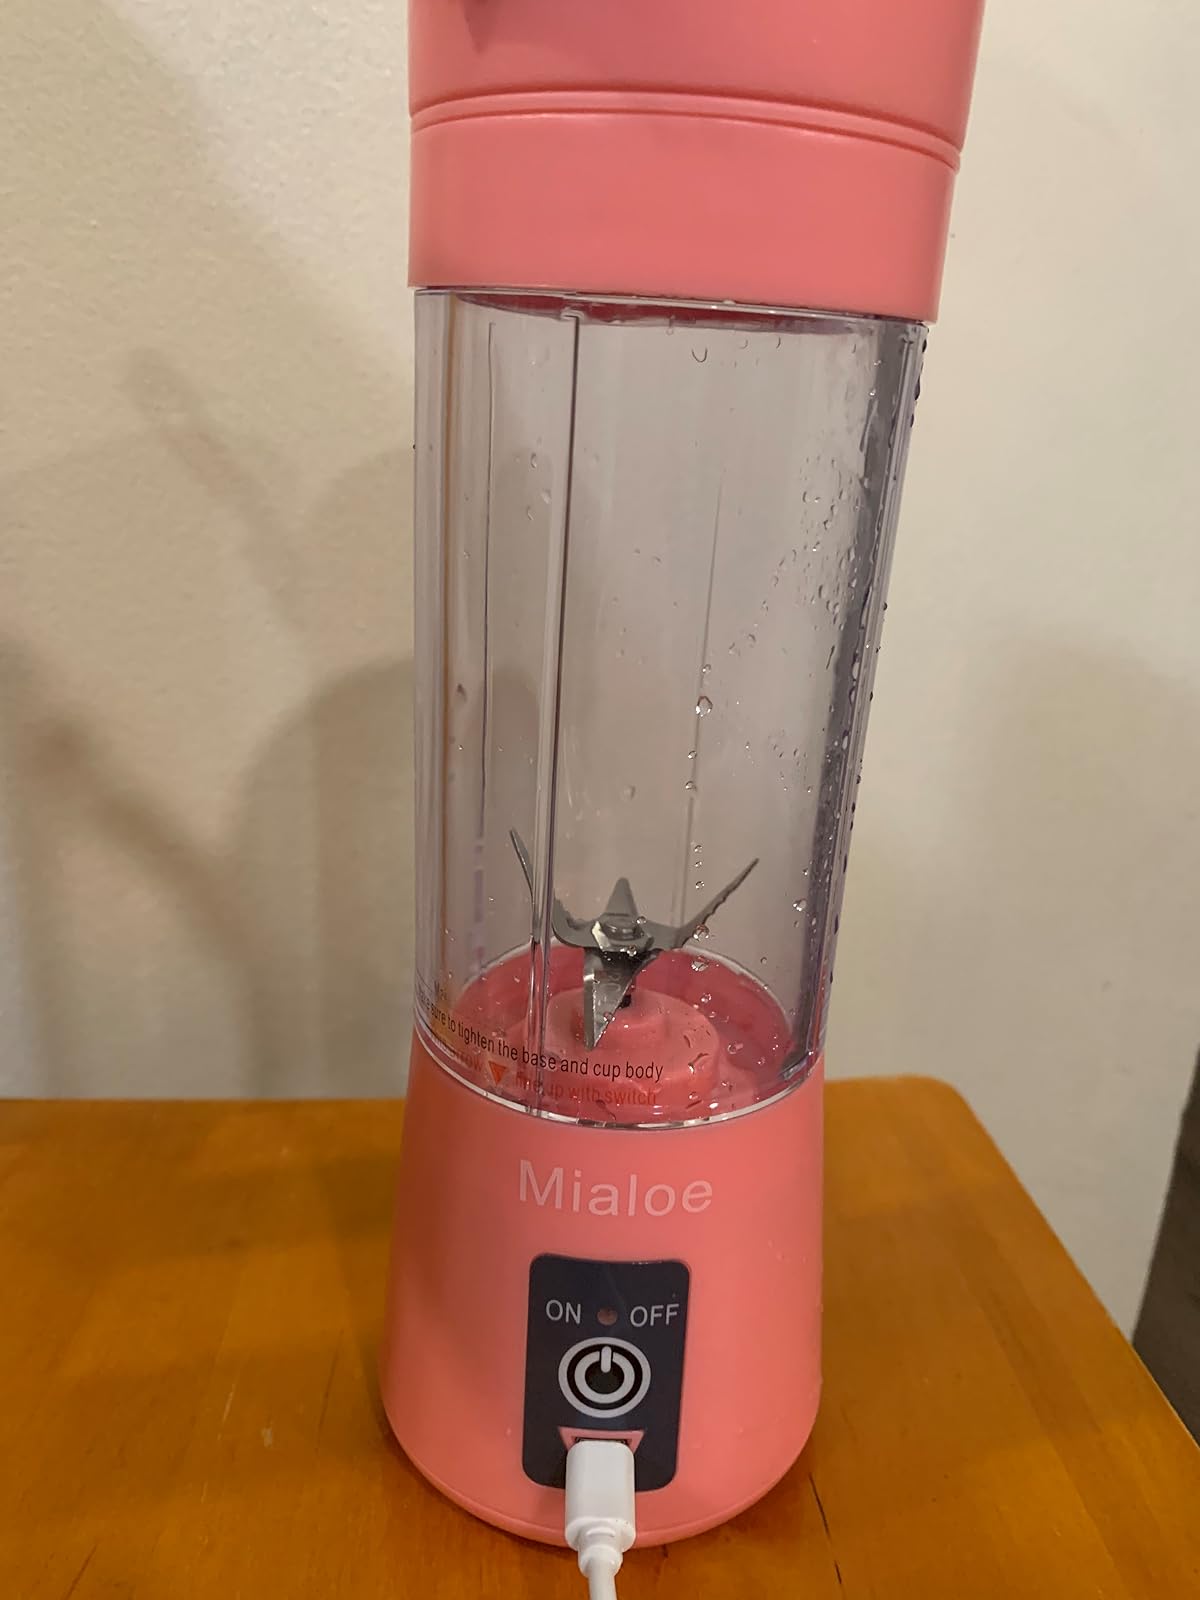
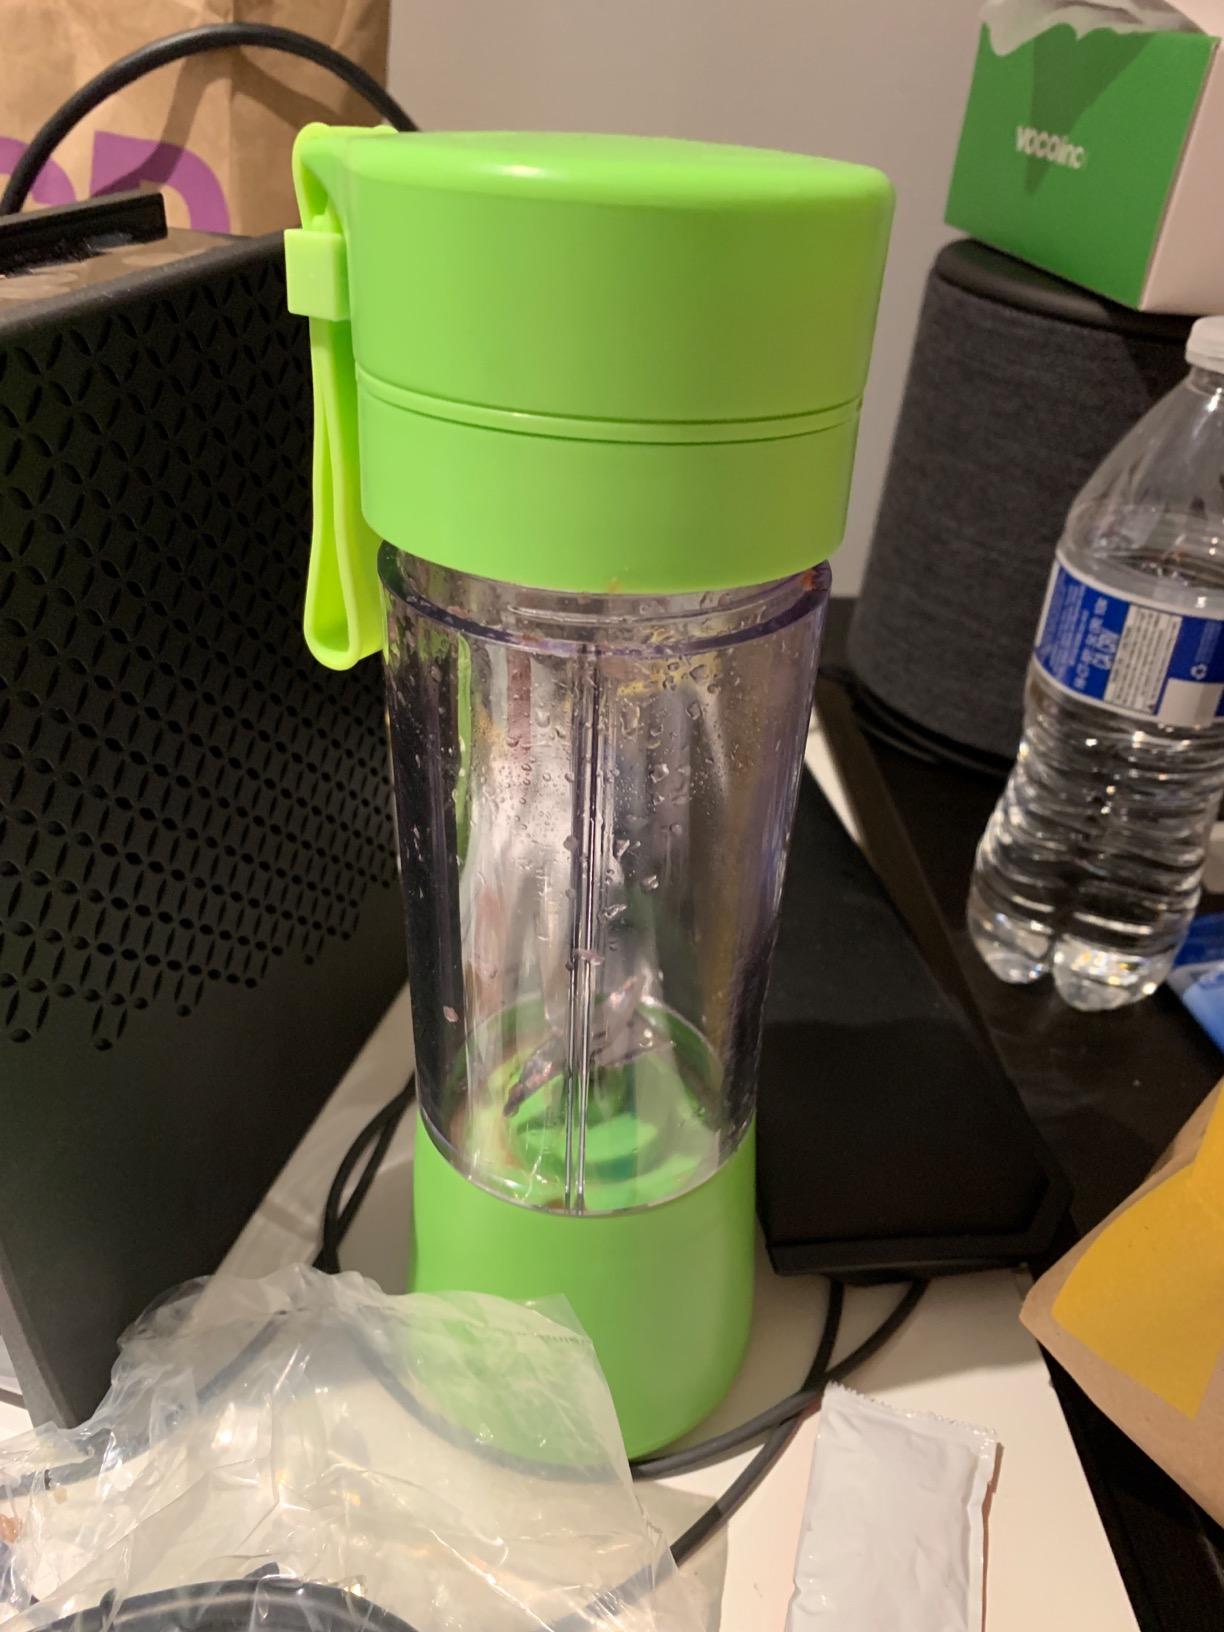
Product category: items_blender
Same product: no